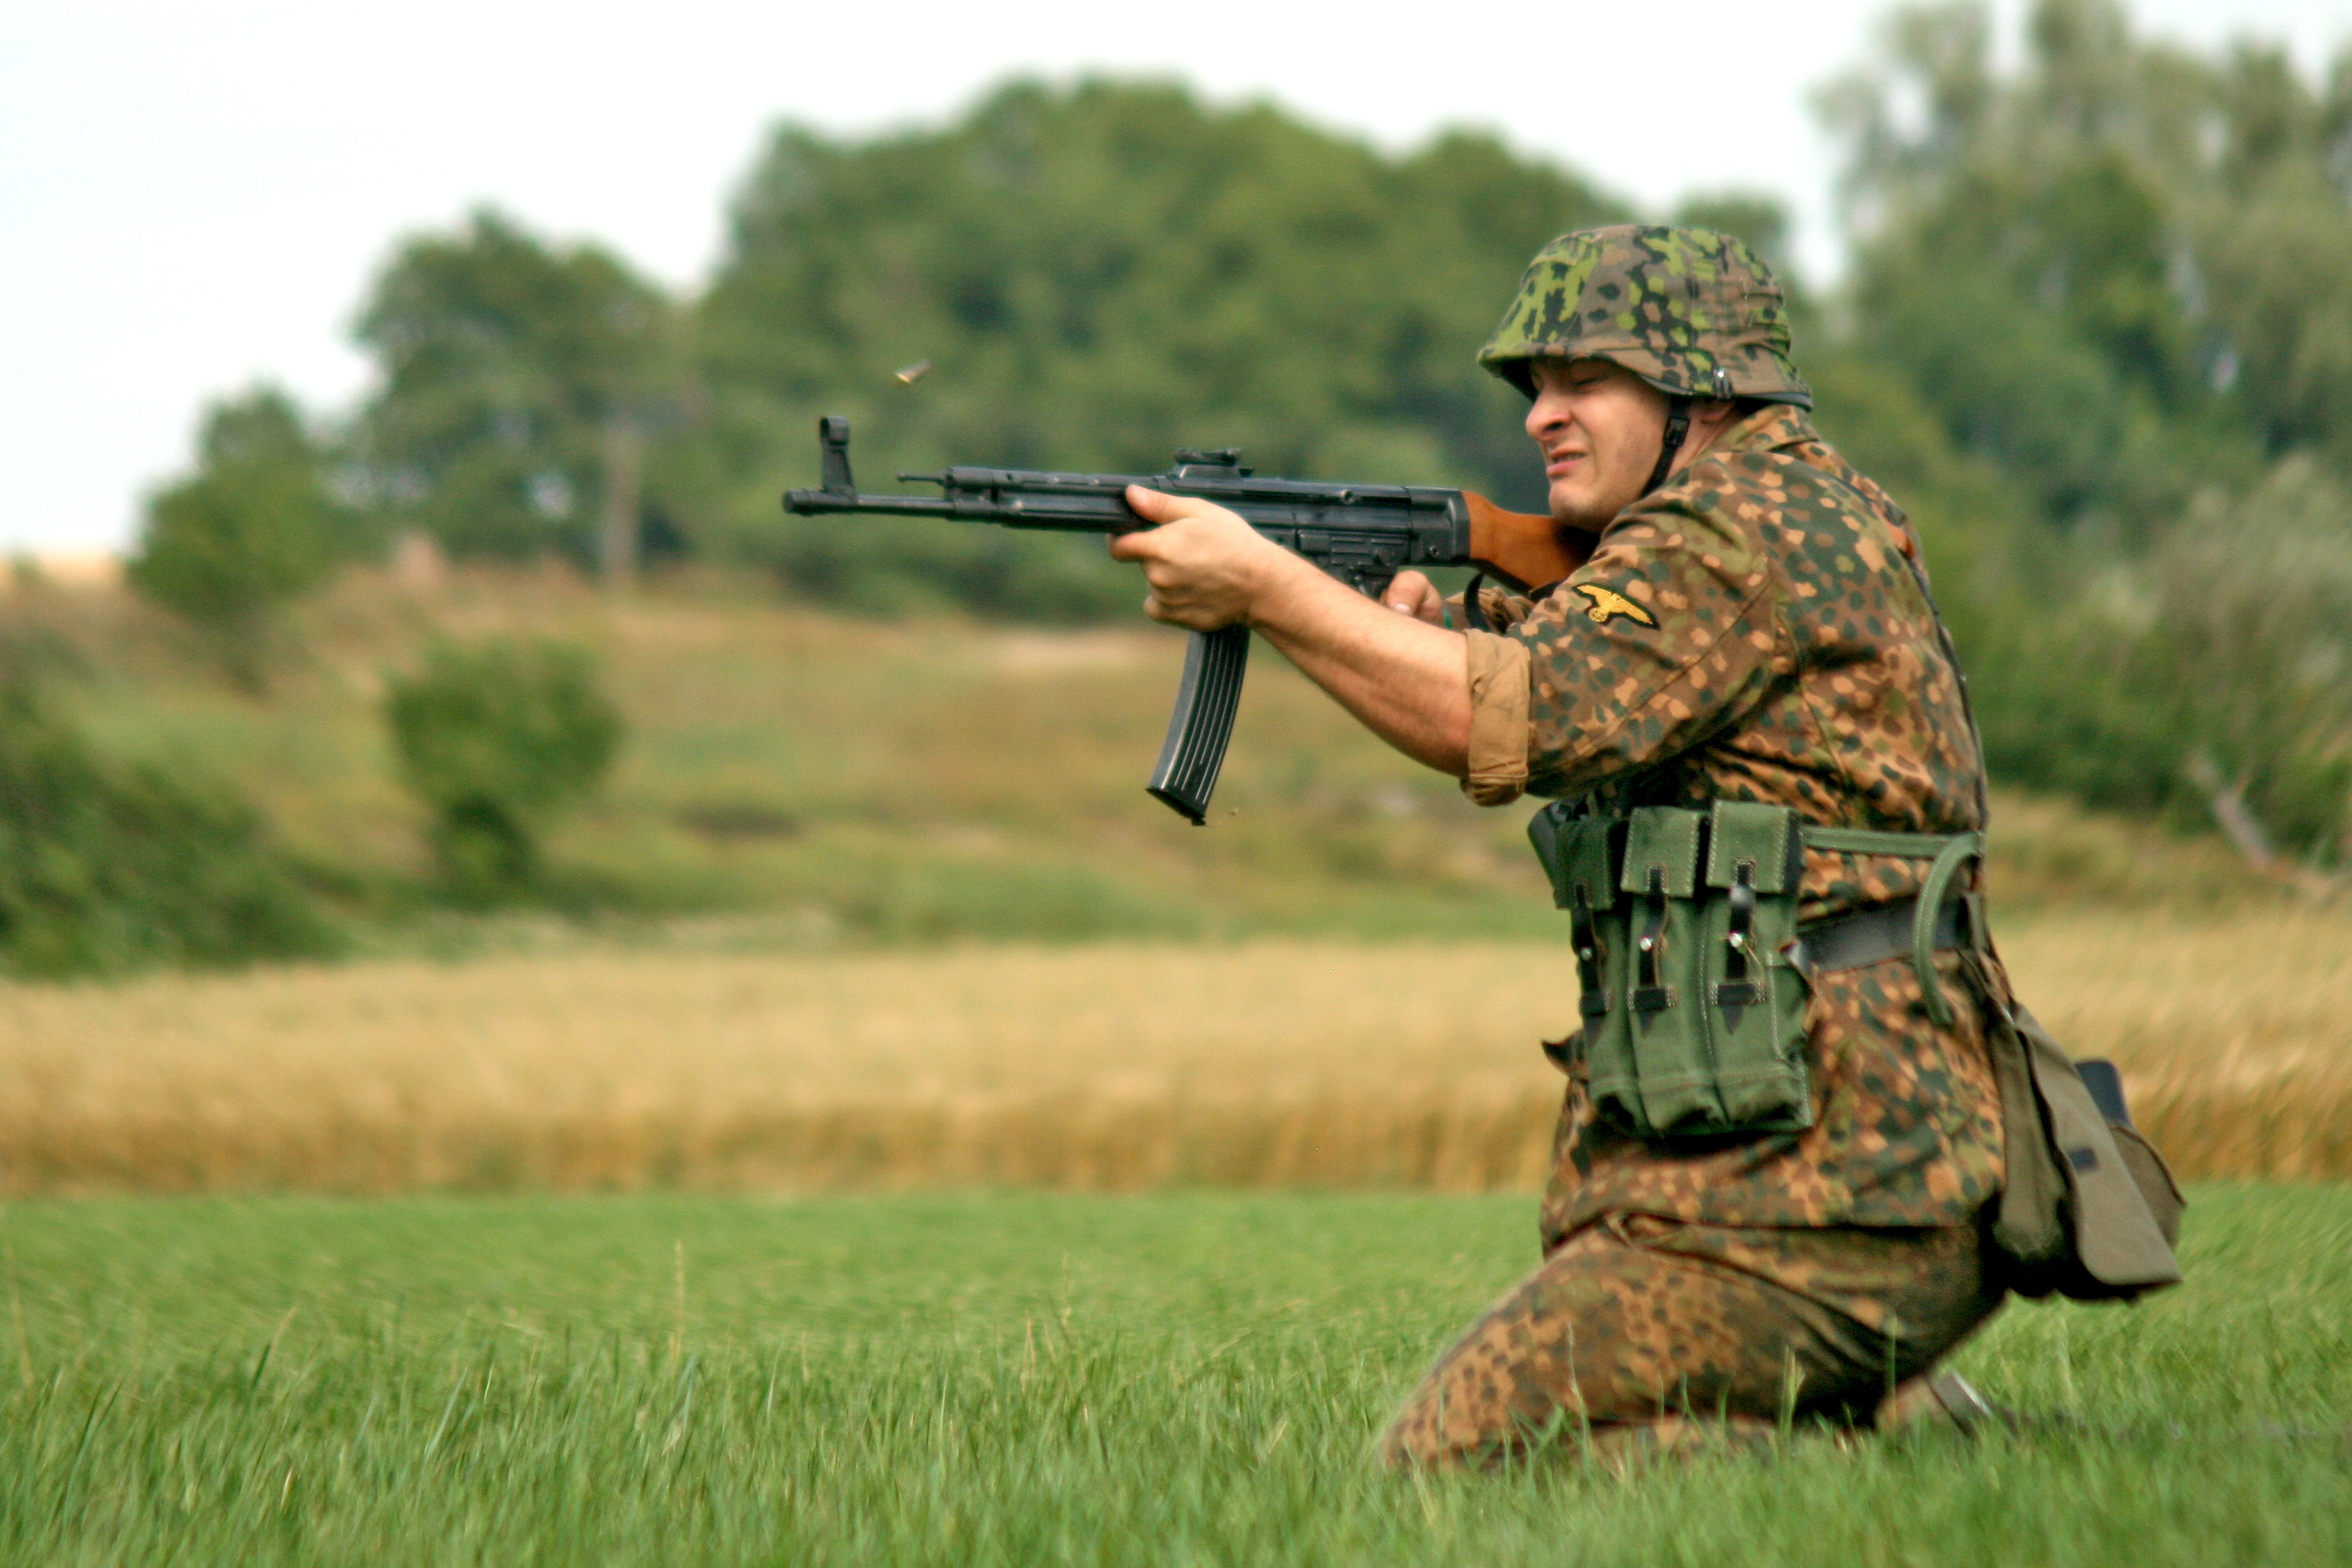
military, soldier, infantry, marksman